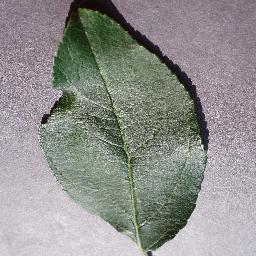
Label: Apple___healthy